Rostov Zoo

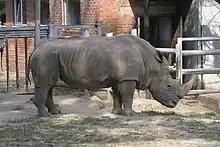
Rhinoceros in Rostov-on-Don Zoo, August 2008

The zoo is home to about 5,000 animals belonging to 400 species. There is also a section of the aquarium which presents inhabitants of the underwater world — from the fish of the Don region to freshwater stingrays and crabs from South America. There are a crocodiles from Southeast Asia, turtles, snakes from Central Asia, Africa, America, as well as other reptiles kept in terrariums.